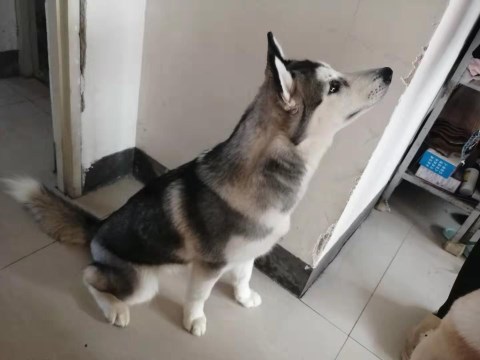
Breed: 1160-n000003-Siberian_husky